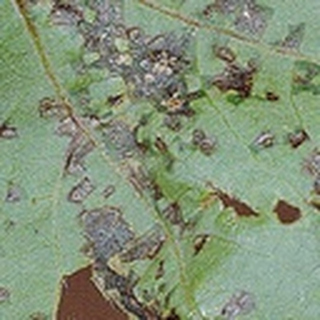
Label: cotton_bacterial_blight